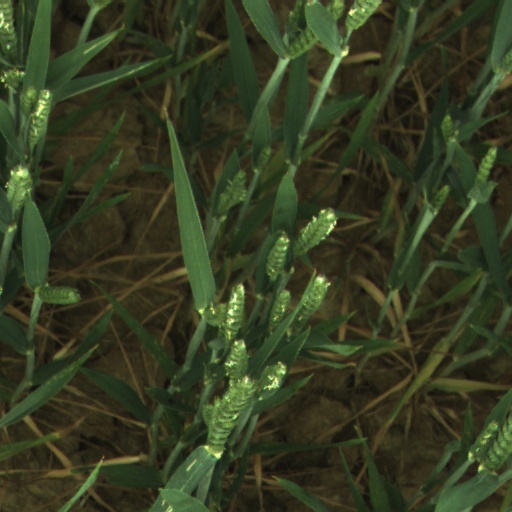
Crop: wheat